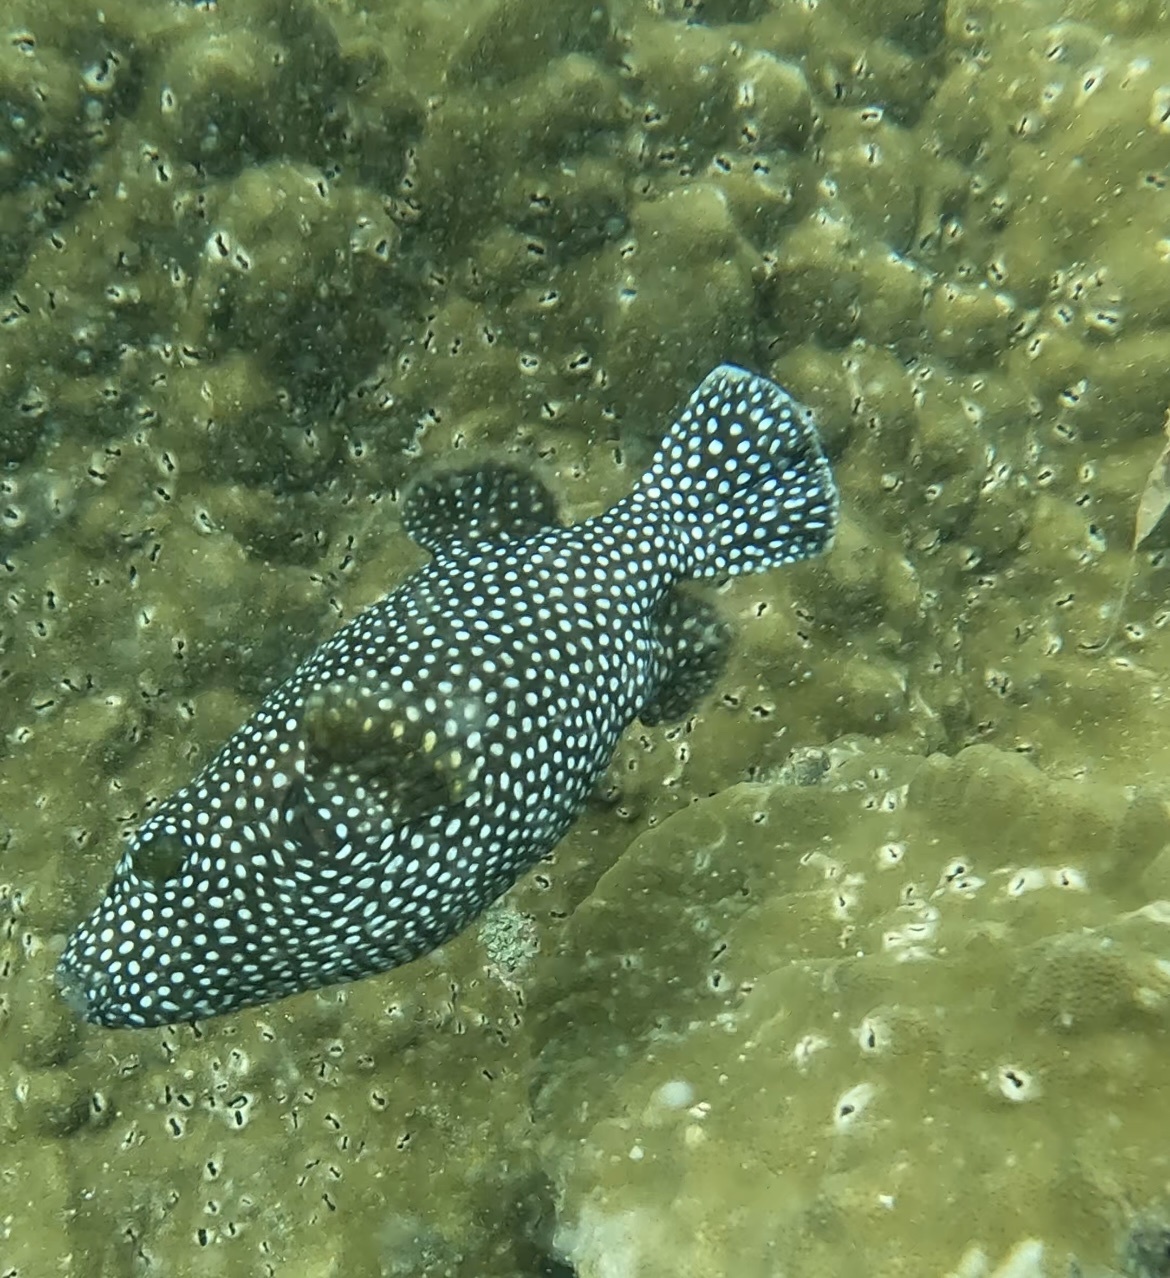
Arothron meleagris (Guineafowl Puffer)